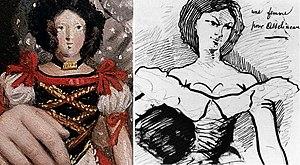
"" La Poupée "" de Théodore Chassériau et "" Une femme pour Asselineau "" de Charles Baudelaire (Dessin de Charles Baudelaire dédié à son ami Charles Asselineau et reproduit page 37 du "" Baudelaire par lui-même "", Seuil, 1952, présenté par Pascal Pia, ainsi que dans Charles Baudelaire, Seghers n° 31, 1963, par Luc Decaunes, page 111)"
L'Enfant et la Poupée est une huile sur toile peinte à Marseille en 1836 par l'artiste romantique français Théodore Chassériau.